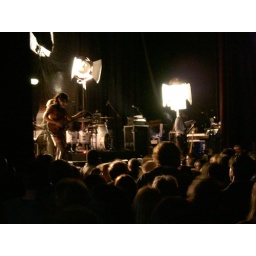
the guitar player was a really cute girl in a plaid dress...